Sky position (RA, Dec in degrees): 125.75, 17.096
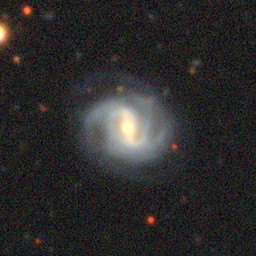
Galaxy morphology: Barred Spiral Galaxies